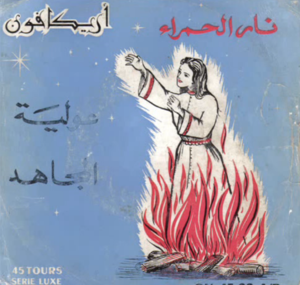
Pochette du titre ""Nar Al Hamra"" de Alia Al Moujahid"
Alia Al Moujahid est une chanteuse marocaine née en 1929 et décédée en 2012 à Tétouan.